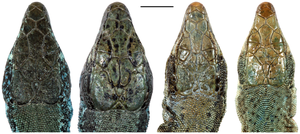
Darevskia schaekeli est une espèce de sauriens de la famille des Lacertidae.
Darevskia caspica est une espèce de sauriens de la famille des Lacertidae.
Darevskia kopetdaghica est une espèce de sauriens de la famille des Lacertidae.
Darevskia kamii est une espèce de sauriens de la famille des Lacertidae.